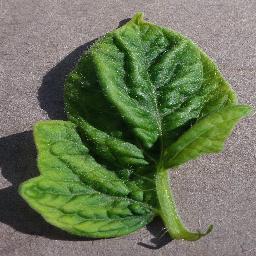
Label: Tomato___Tomato_Yellow_Leaf_Curl_Virus